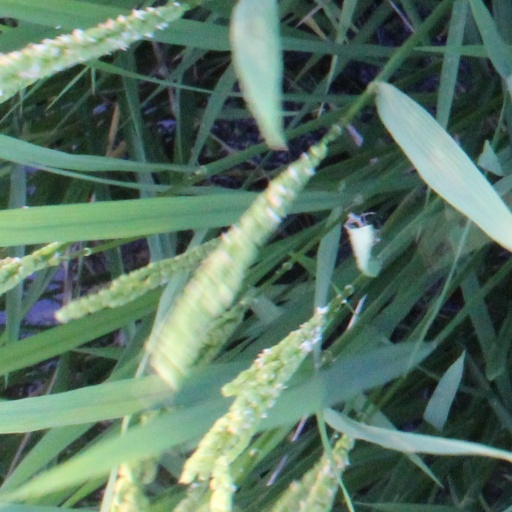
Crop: rice